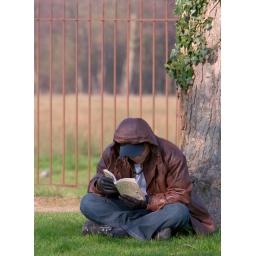
A man reading a book under a tree by the Thames.